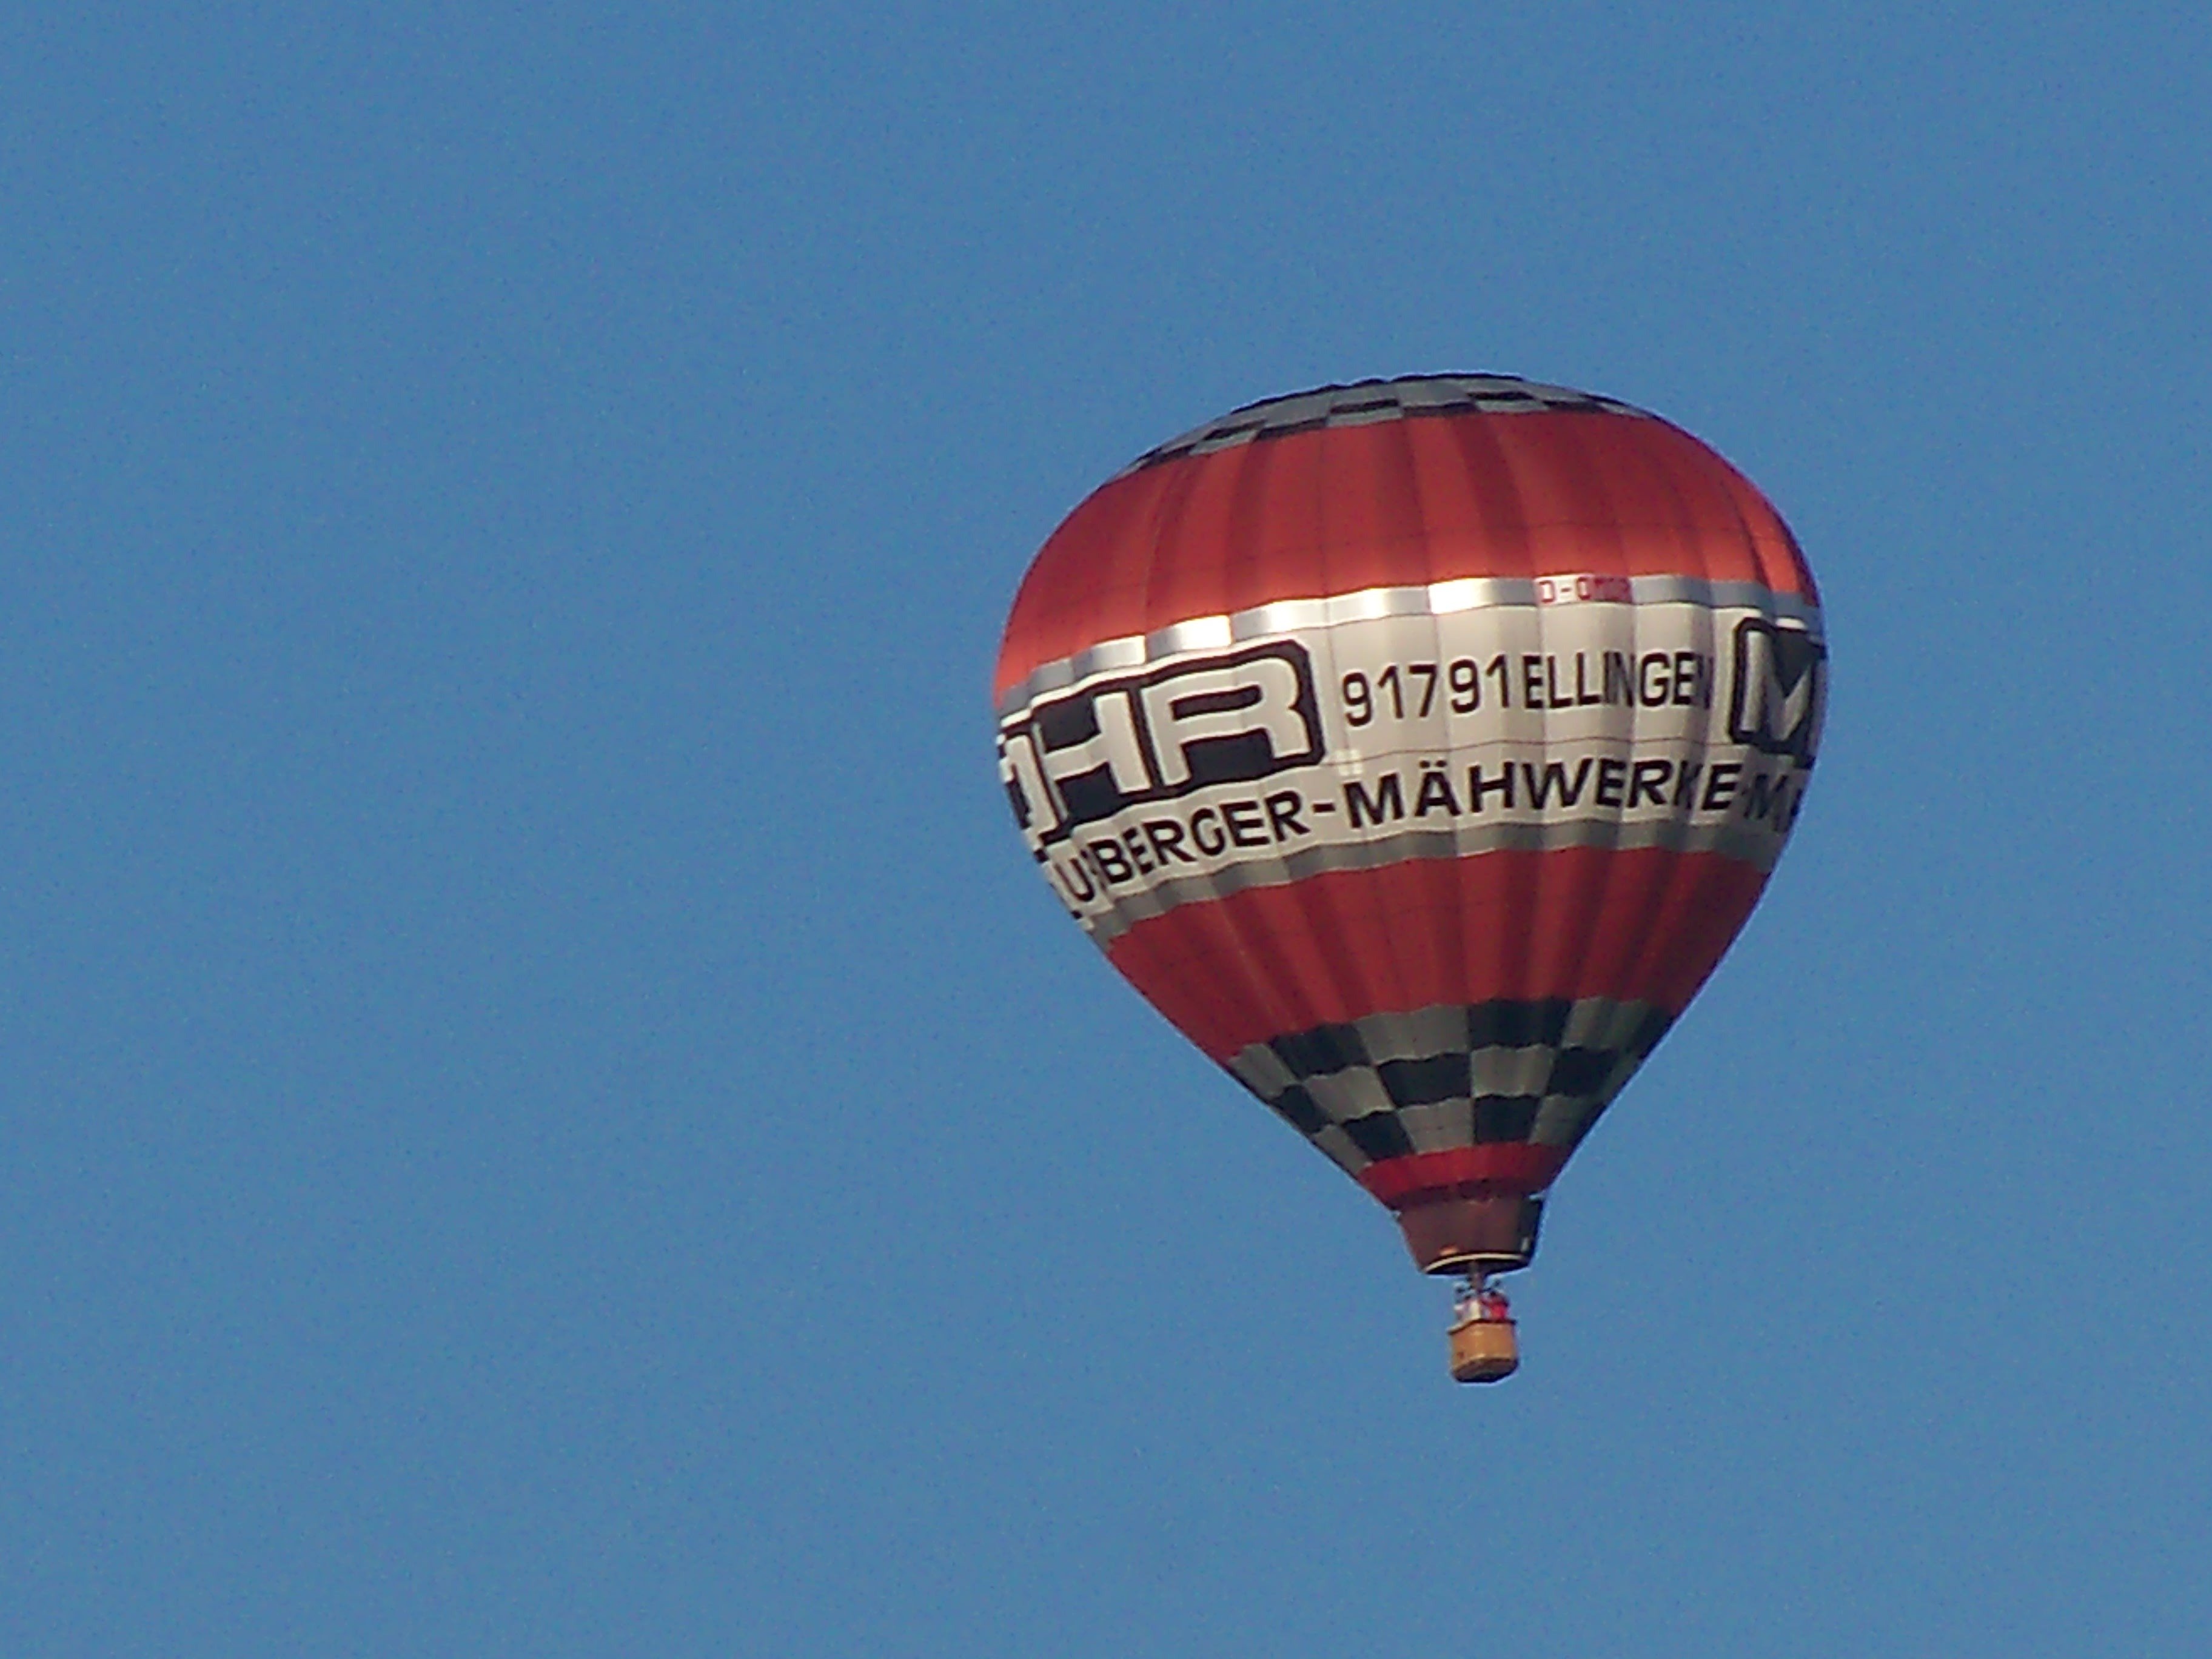
sky, air, balloon, hot air balloon, aircraft, vehicle, flight, toy, hot air ballooning, hot air balloon ride, balloon envelope, atmosphere of earth, executive car